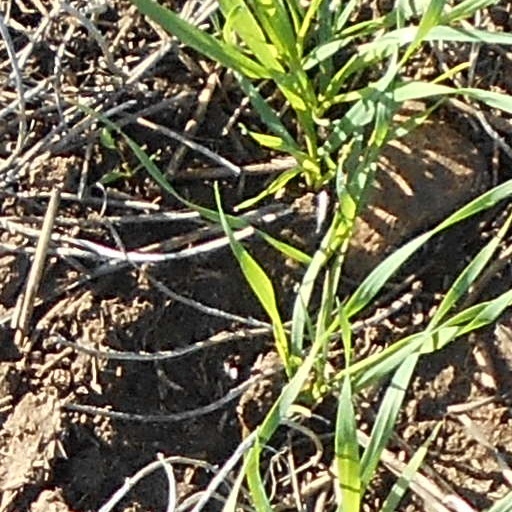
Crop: wheat